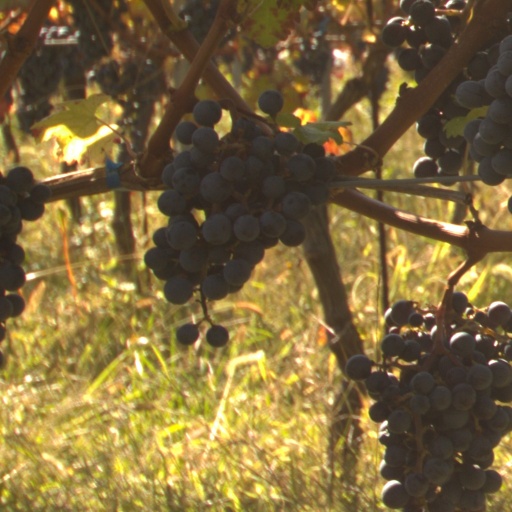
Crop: grape